Culture during the Cold War

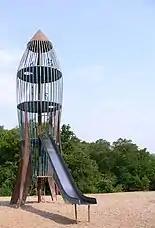
Rocketship slide in Richardson, Texas

Playground equipment constructed during the Cold War was intended to foster children's curiosity and excitement about the Space Race. It was installed in both Communist and non-Communist countries throughout the Cold War.